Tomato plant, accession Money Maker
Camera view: vertical (180 deg); turntable rotation: 0 degrees
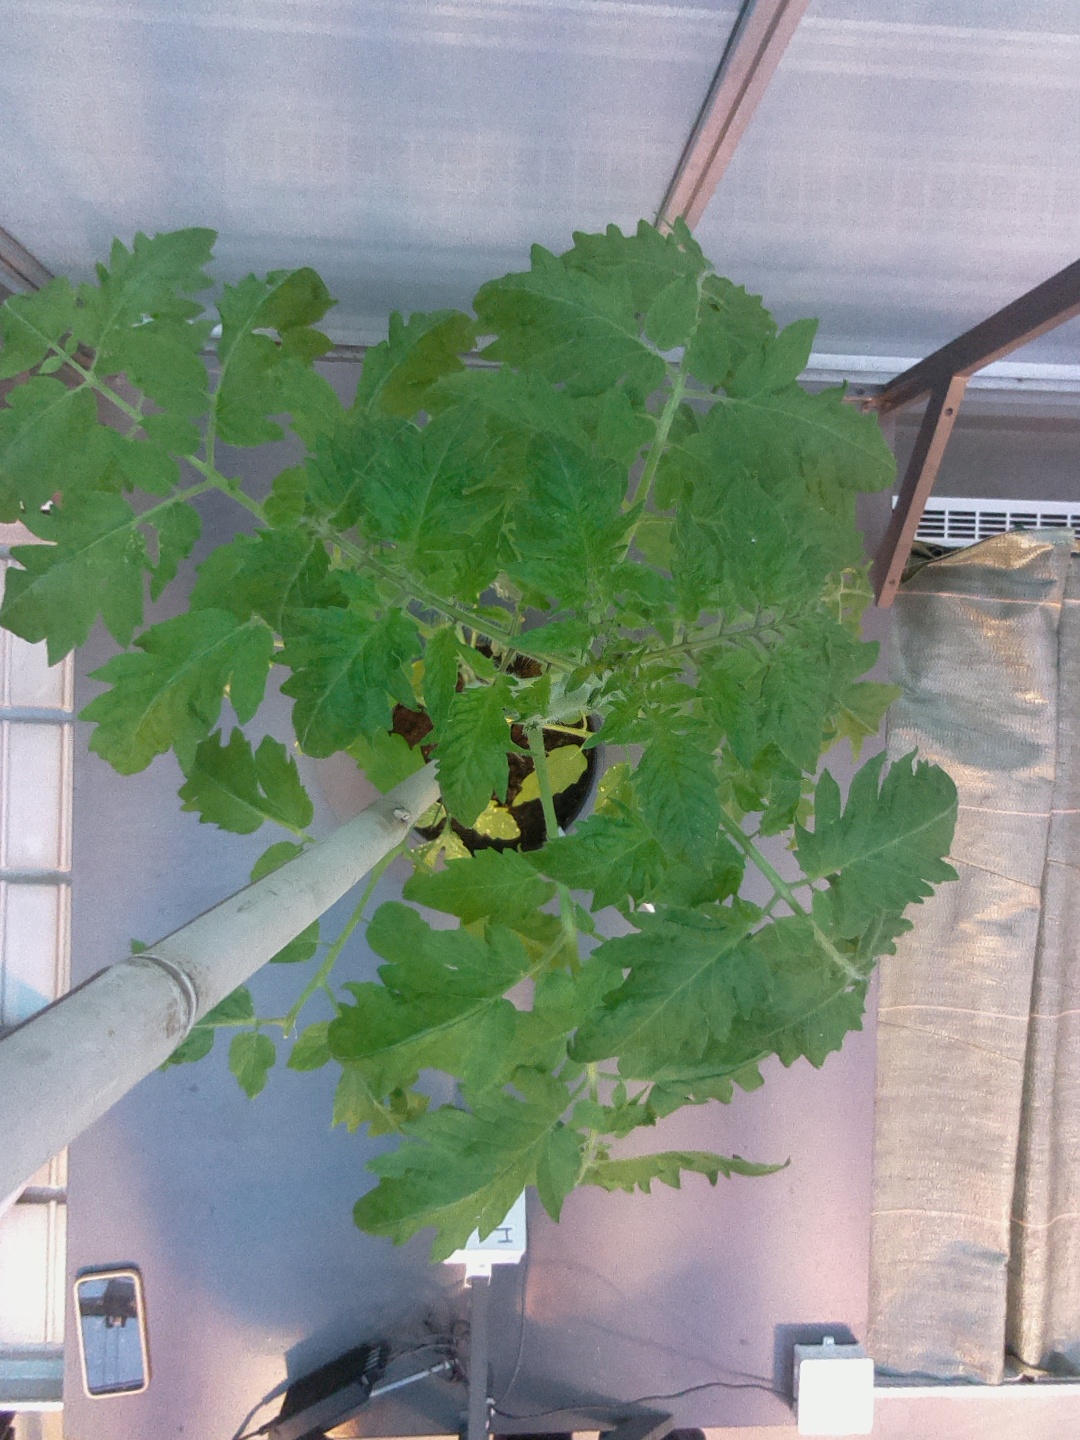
BBCH growth stage 54: 4 inflorescences visible